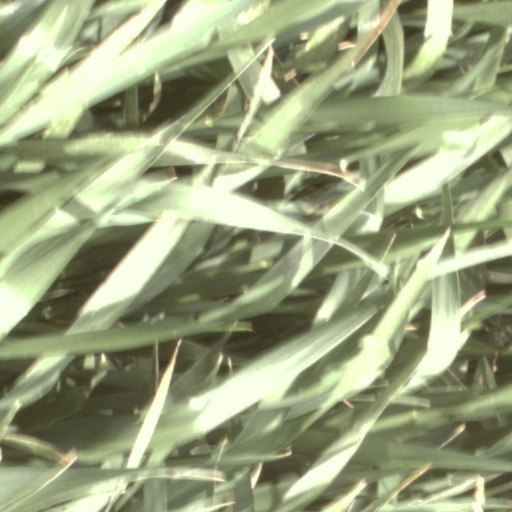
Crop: wheat